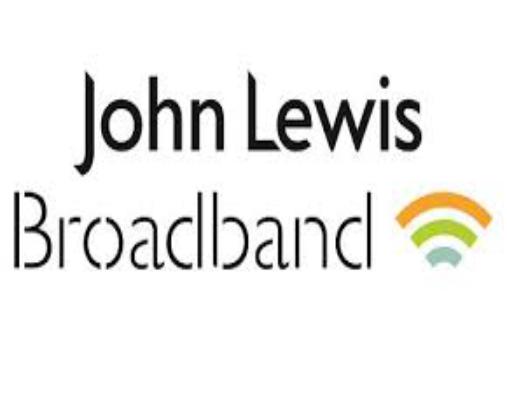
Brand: John Lewis
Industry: Others